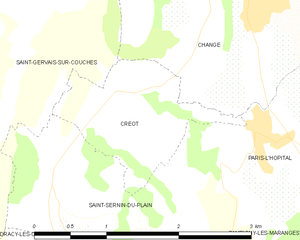
Carte des communes françaises